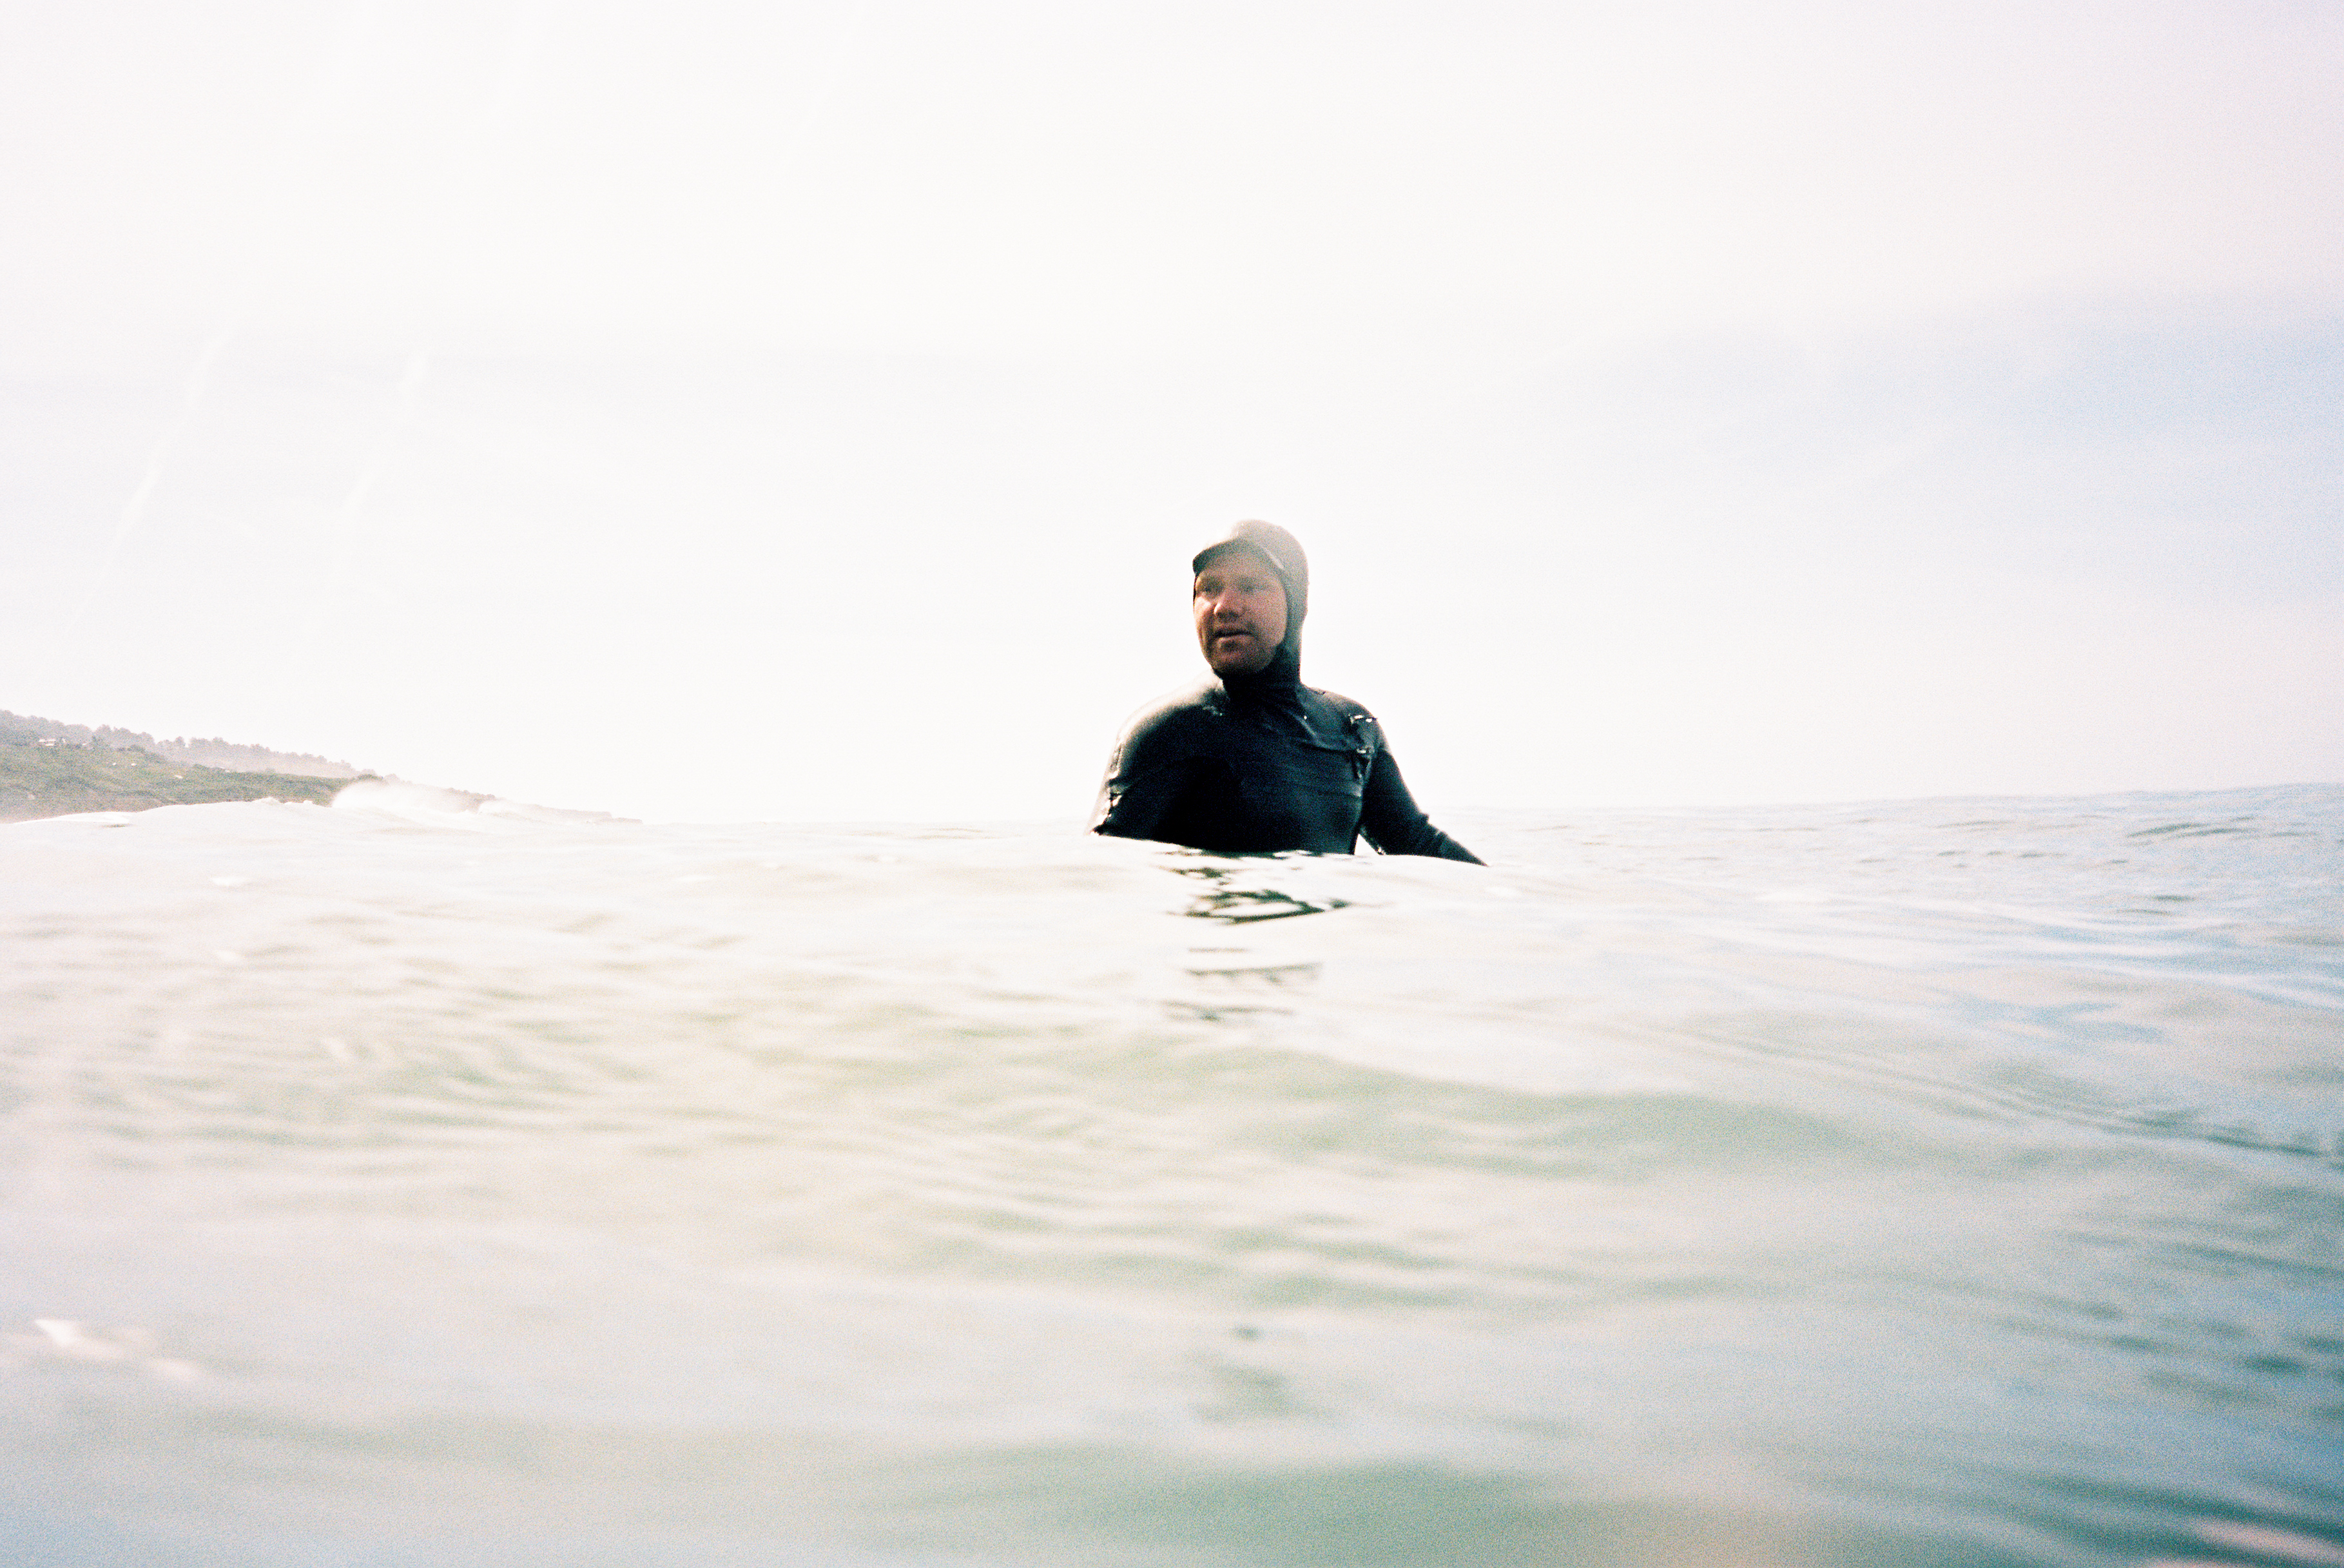
sea, ocean, wave, surfboard, wind wave, surfing equipment and supplies